Roald Bradstock

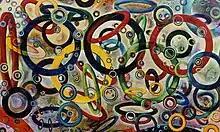
"Struggle for Perfection": 2000 USOC Sport Art competition gold medal-winning painting by Roald Bradstock

In early 2006 he became a founding member of an Olympic revival movement called Art of the Olympians. In late 2006, after the BBC heard of an ambitious proposal Bradstock had for the 2012 London Organizing Committee of the Olympic Games which would combine sport and art in a revolutionary way and scale, he became nicknamed "The Olympic Picasso". In December 2007 Bradstock began posting athletic and artistic videos on YouTube at "roald62". The videos range from the serious to the humorous. He is seen competing breaking national, international and world records in the javelin throw. He can also be seen throwing everything and anything from a dead fish on a beach across the Alabama / Florida State line to throwing a kitchen sink as part of a "Random objects throwing competition" that was held on an airport runway in England as part of a UK television series on Channel Four called the McCain Track and Field Show.